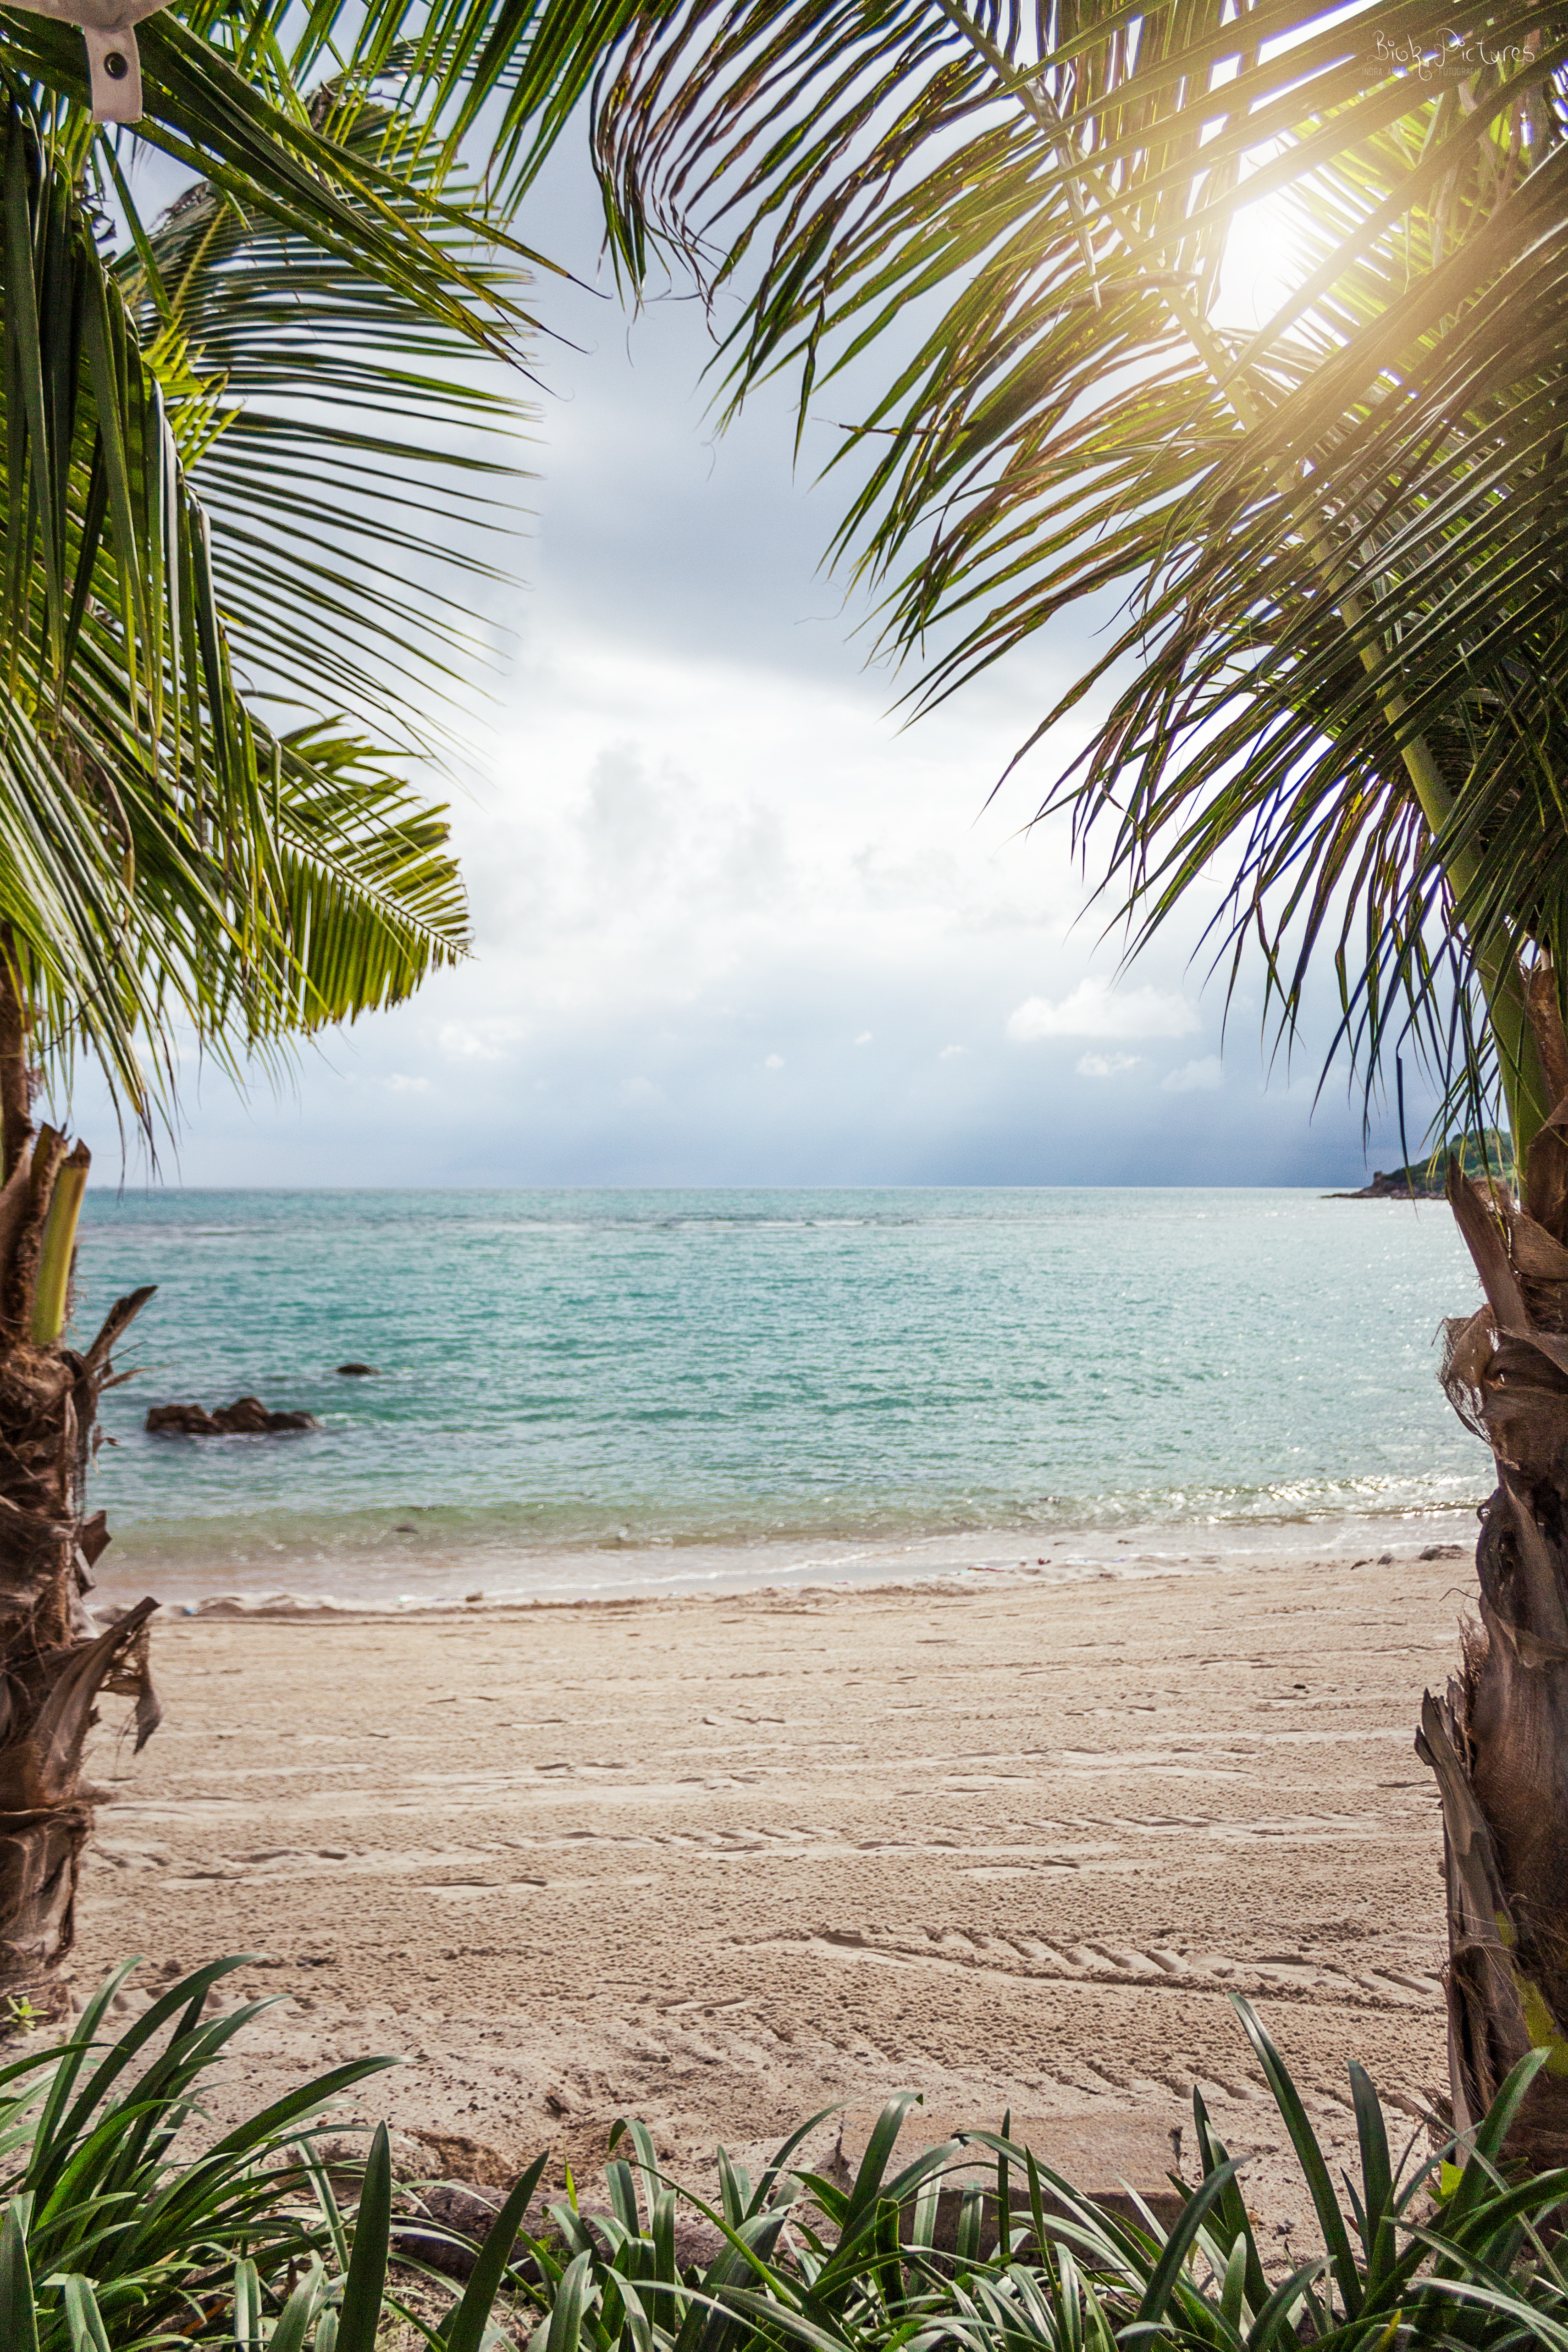
beach, landscape, sea, coast, tree, nature, ocean, plant, sky, sun, sunlight, shore, vacation, travel, jungle, holiday, bay, island, blue, thailand, body of water, clouds, relaxation, holidays, beautiful, caribbean, palm trees, tropics, sky blue, chaweng, grass green, woody plant, arecales, palm family, cow samui